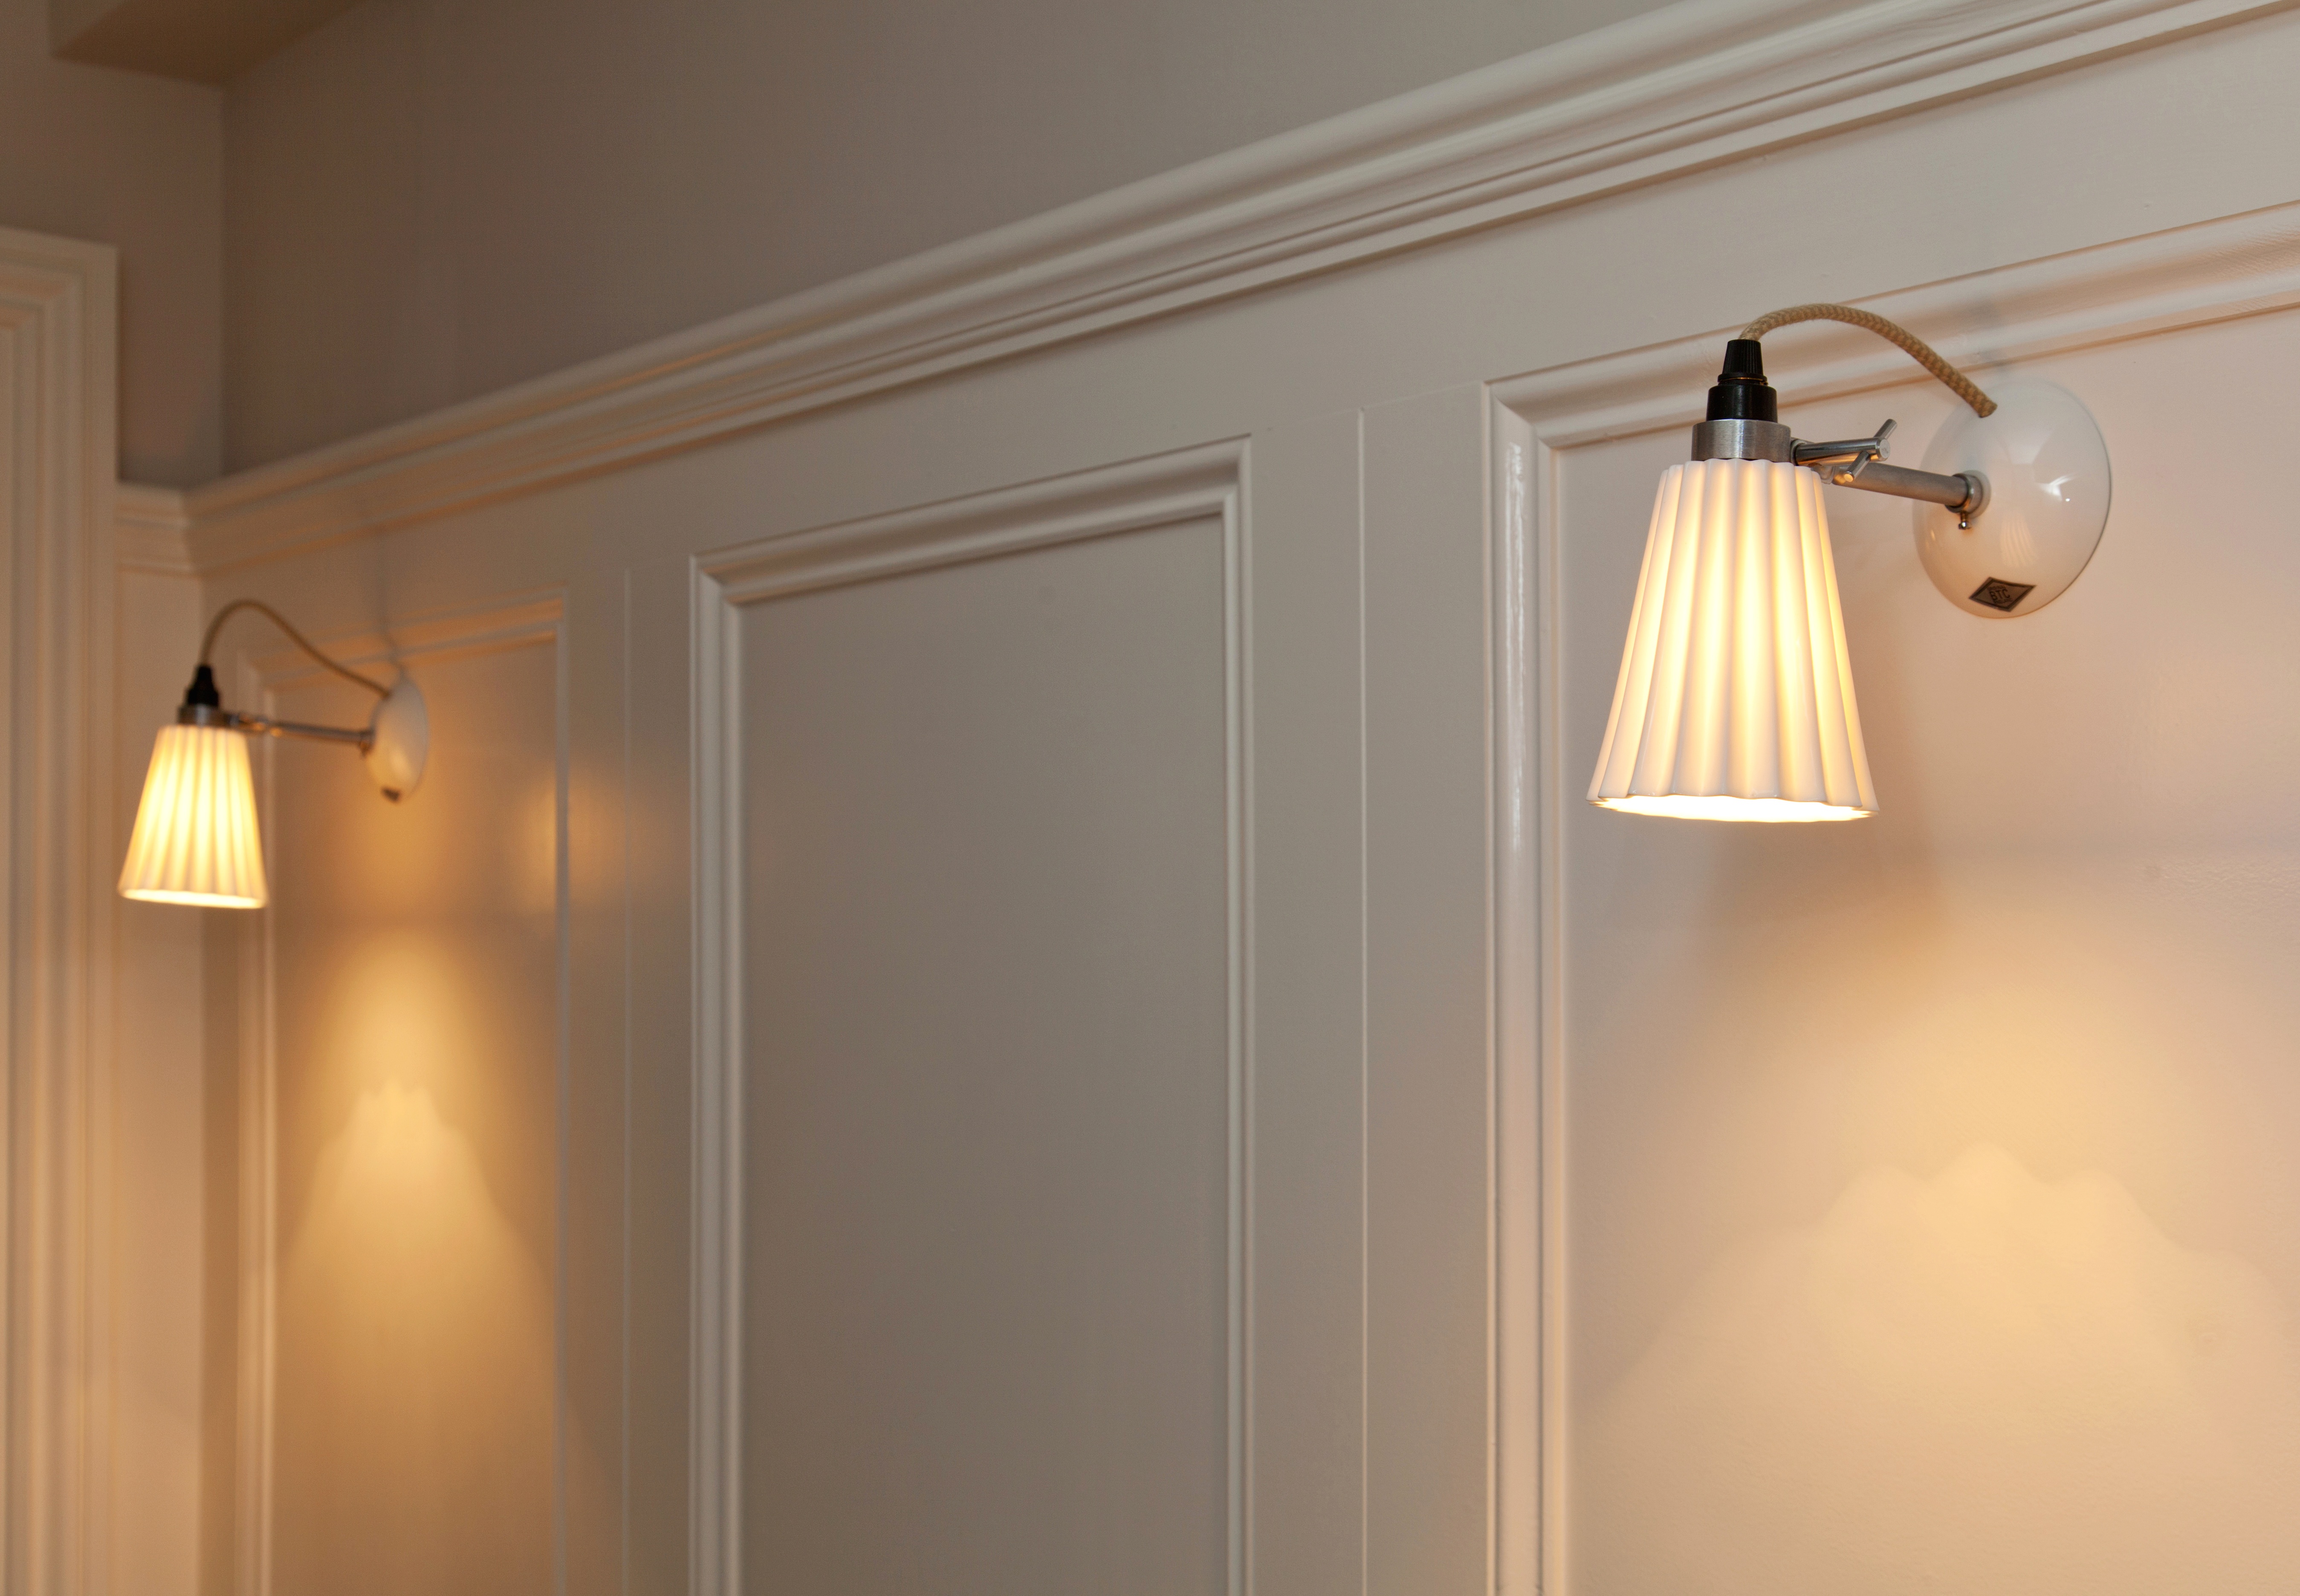
light, floor, window, wall, ceiling, room, lighting, interior design, light fixture, molding, daylighting, window covering